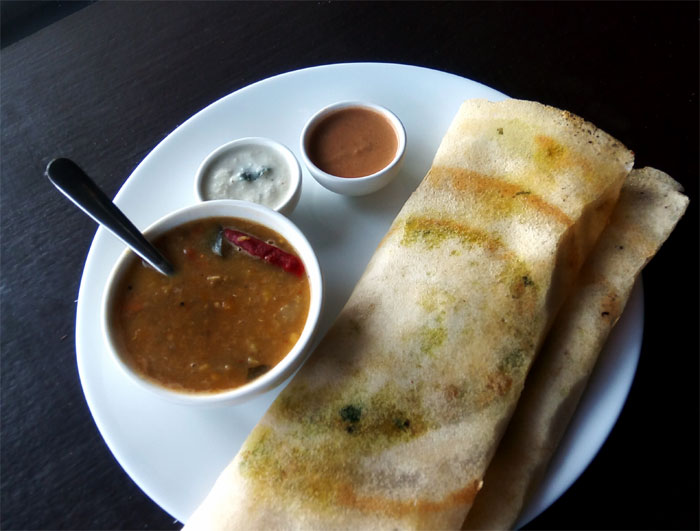
Dish: masala_dosa